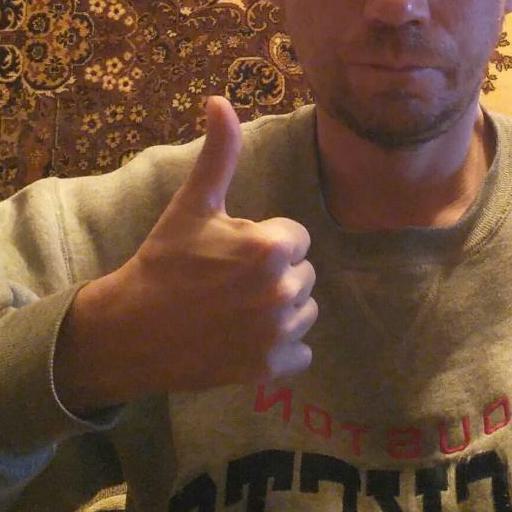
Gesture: like